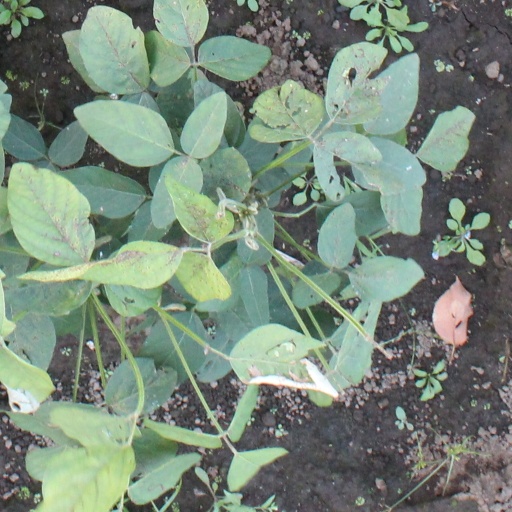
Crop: soybean